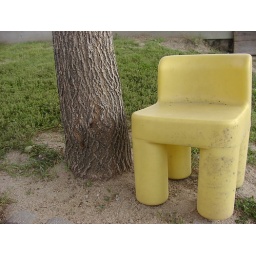
I love the way this chair was placed next to this tree completely by accident. I had to take this picture.